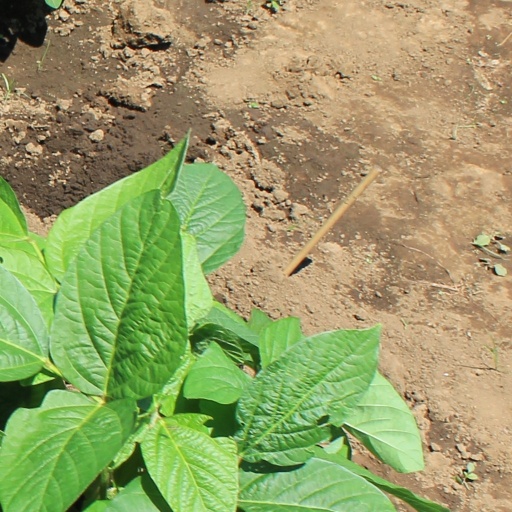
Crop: soybean